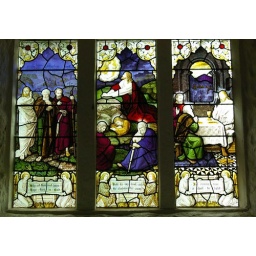
This is the only stained glass window in the little church that was at the end of our walk